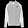
Label: Coat